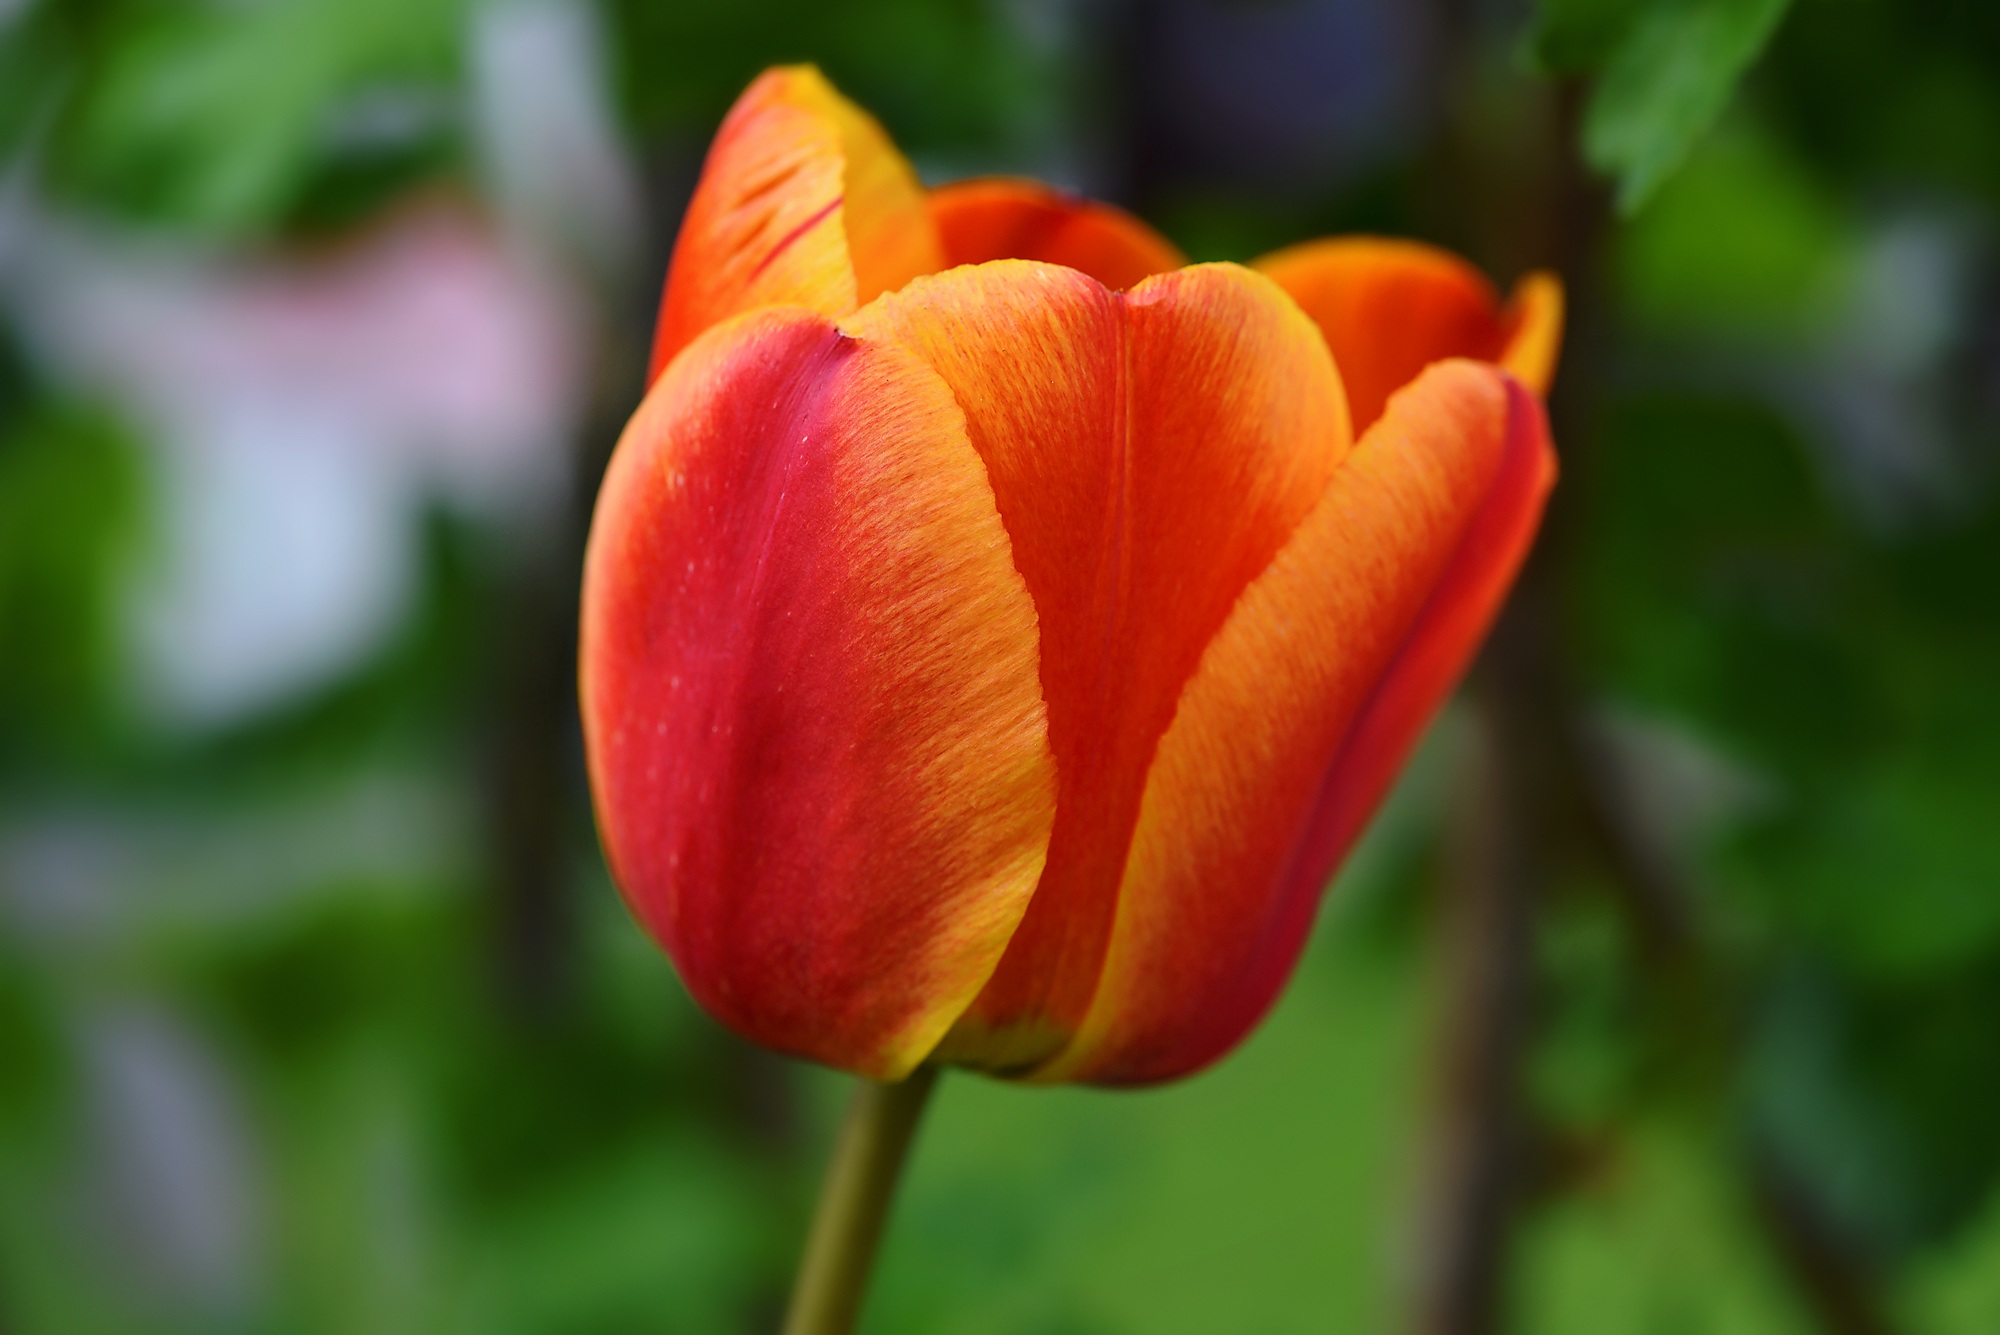
nature, blossom, plant, flower, petal, bloom, tulip, spring, garden, close, flora, spring flower, macro photography, flowering plant, schnittblume, orange red, plant stem, land plant